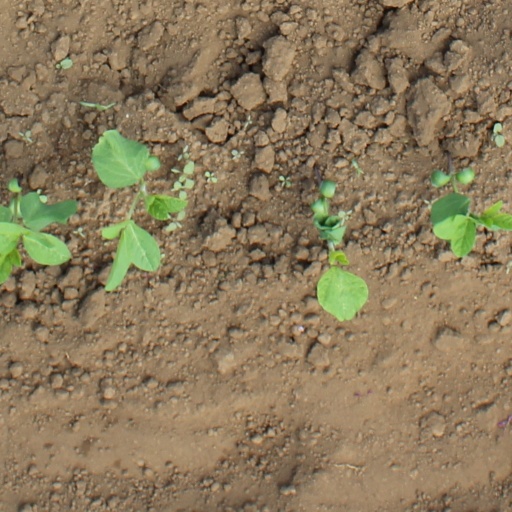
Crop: soybean